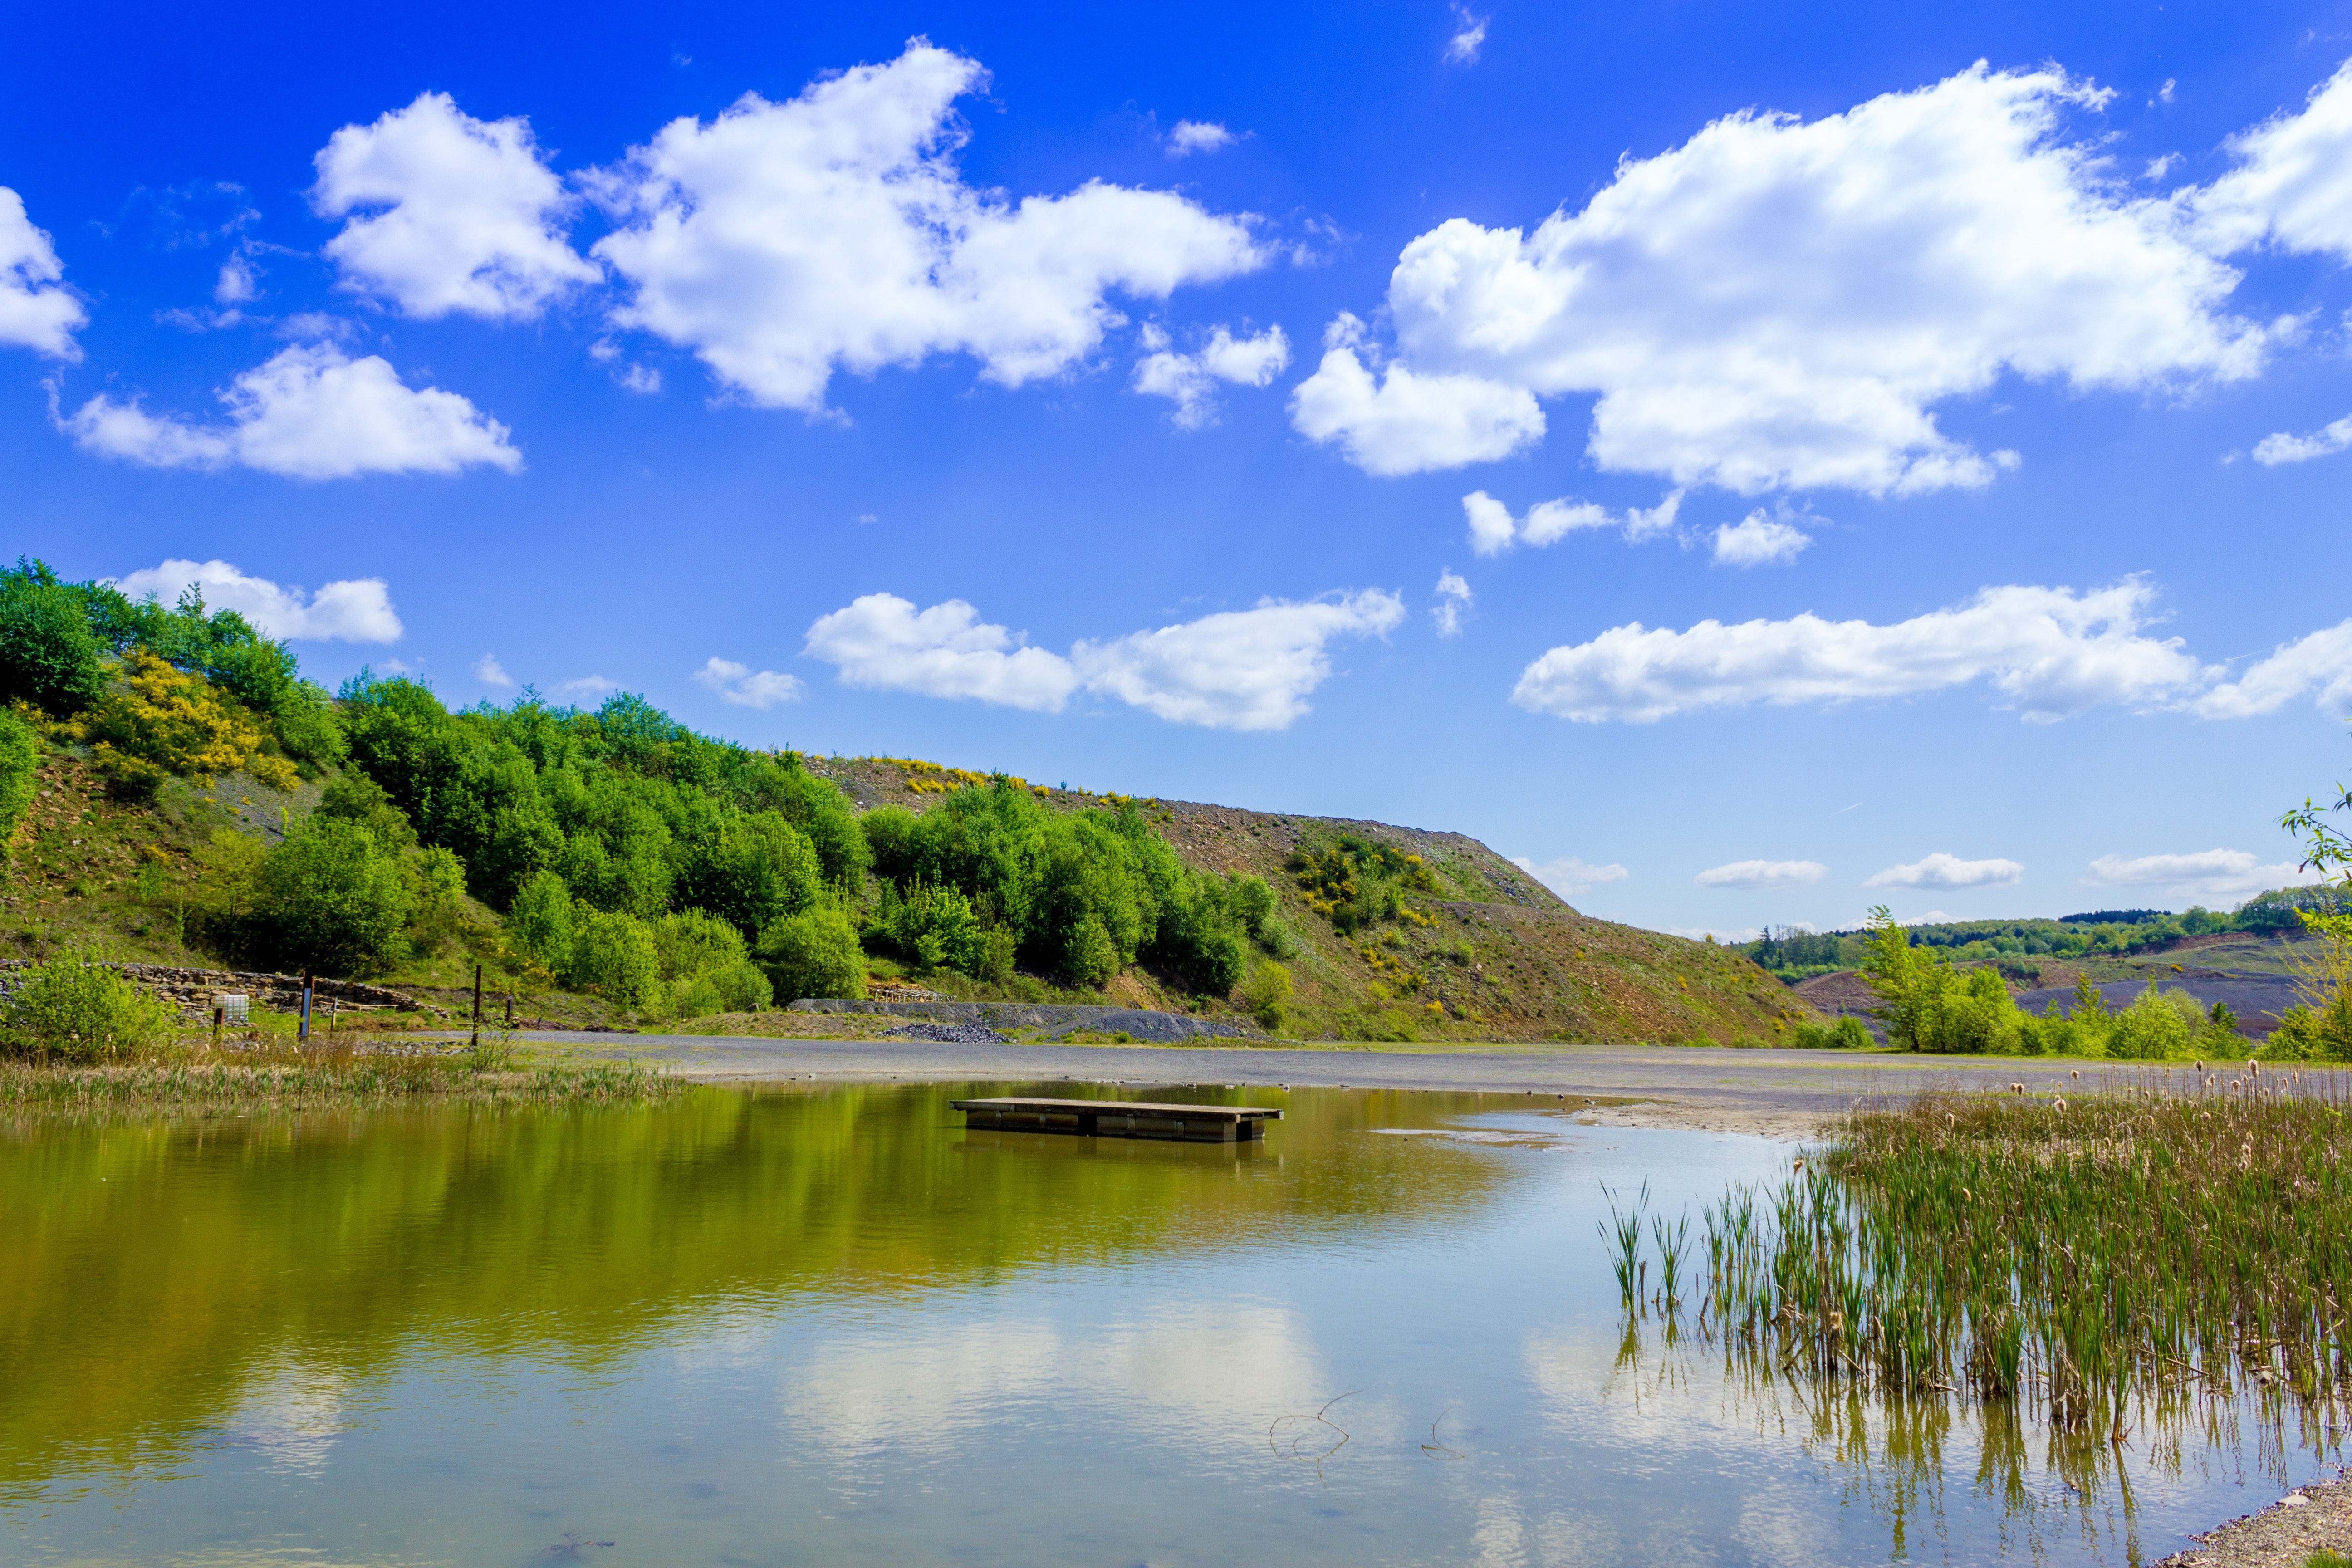
landscape, tree, water, nature, marsh, wilderness, mountain, cloud, sky, meadow, hill, lake, river, summer, green, reflection, rest, reservoir, body of water, trees, clouds, wetland, habitat, loch, idyll, ecosystem, mirroring, nature reserve, natural environment, geographical feature